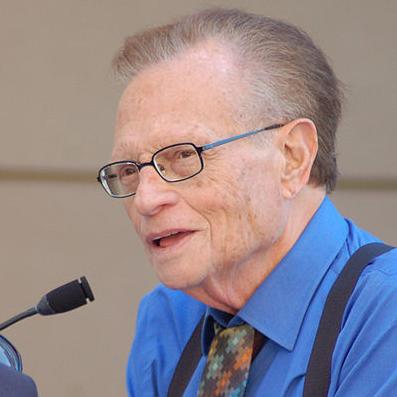
Age: 76